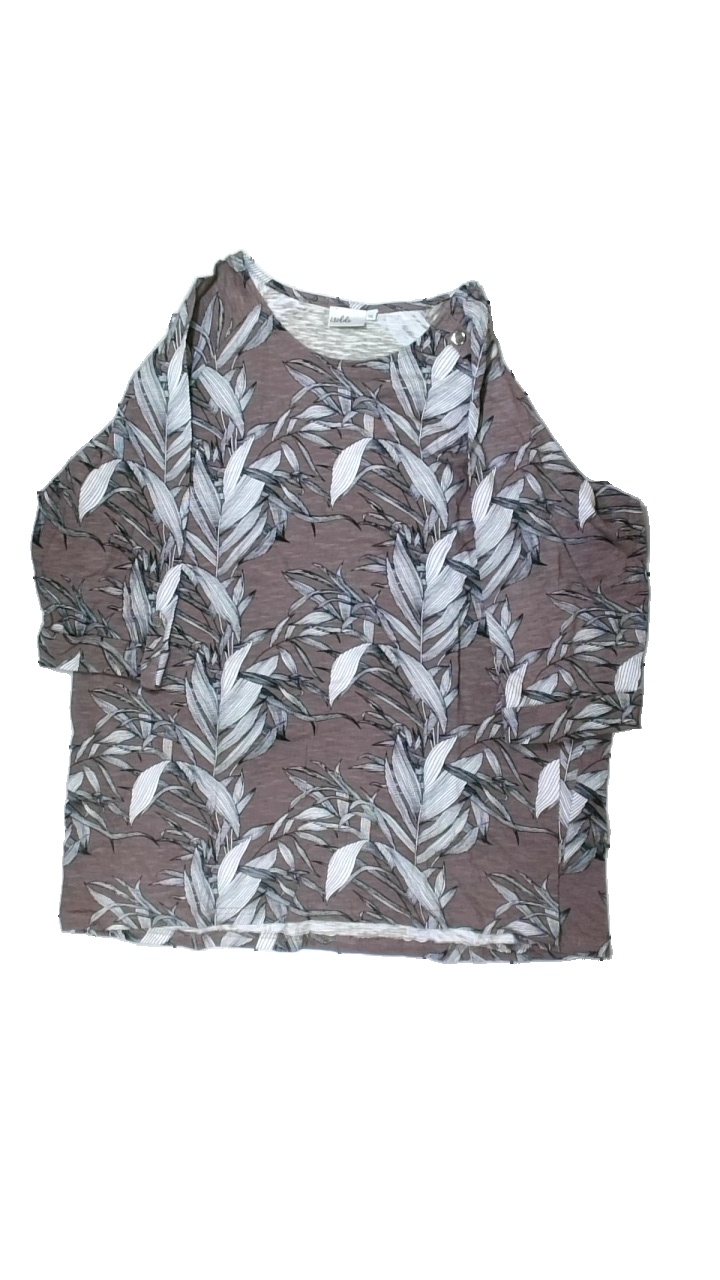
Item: Top (Ladies)
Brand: Isolde
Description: top med blad
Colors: Brown, Black, White
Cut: C-collar
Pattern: Floral print
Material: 100% bomull
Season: All
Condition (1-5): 5
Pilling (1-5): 5
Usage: Reuse
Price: <50